Fynbos

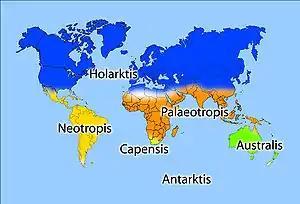
The Cape Floral Kingdom (Capensis) is one of only six floristic kingdoms in the world. It is also the smallest and richest per unit of area.

Fynbos – which grows in a 100-to-200-km-wide coastal belt stretching from Clanwilliam on the West coast to Port Elizabeth on the Southeast coast – forms part of the Cape floral kingdom, where it accounts for half of the surface area and 80% of the plant species. The fynbos in the western regions is richer and more varied than in the eastern regions of South Africa.